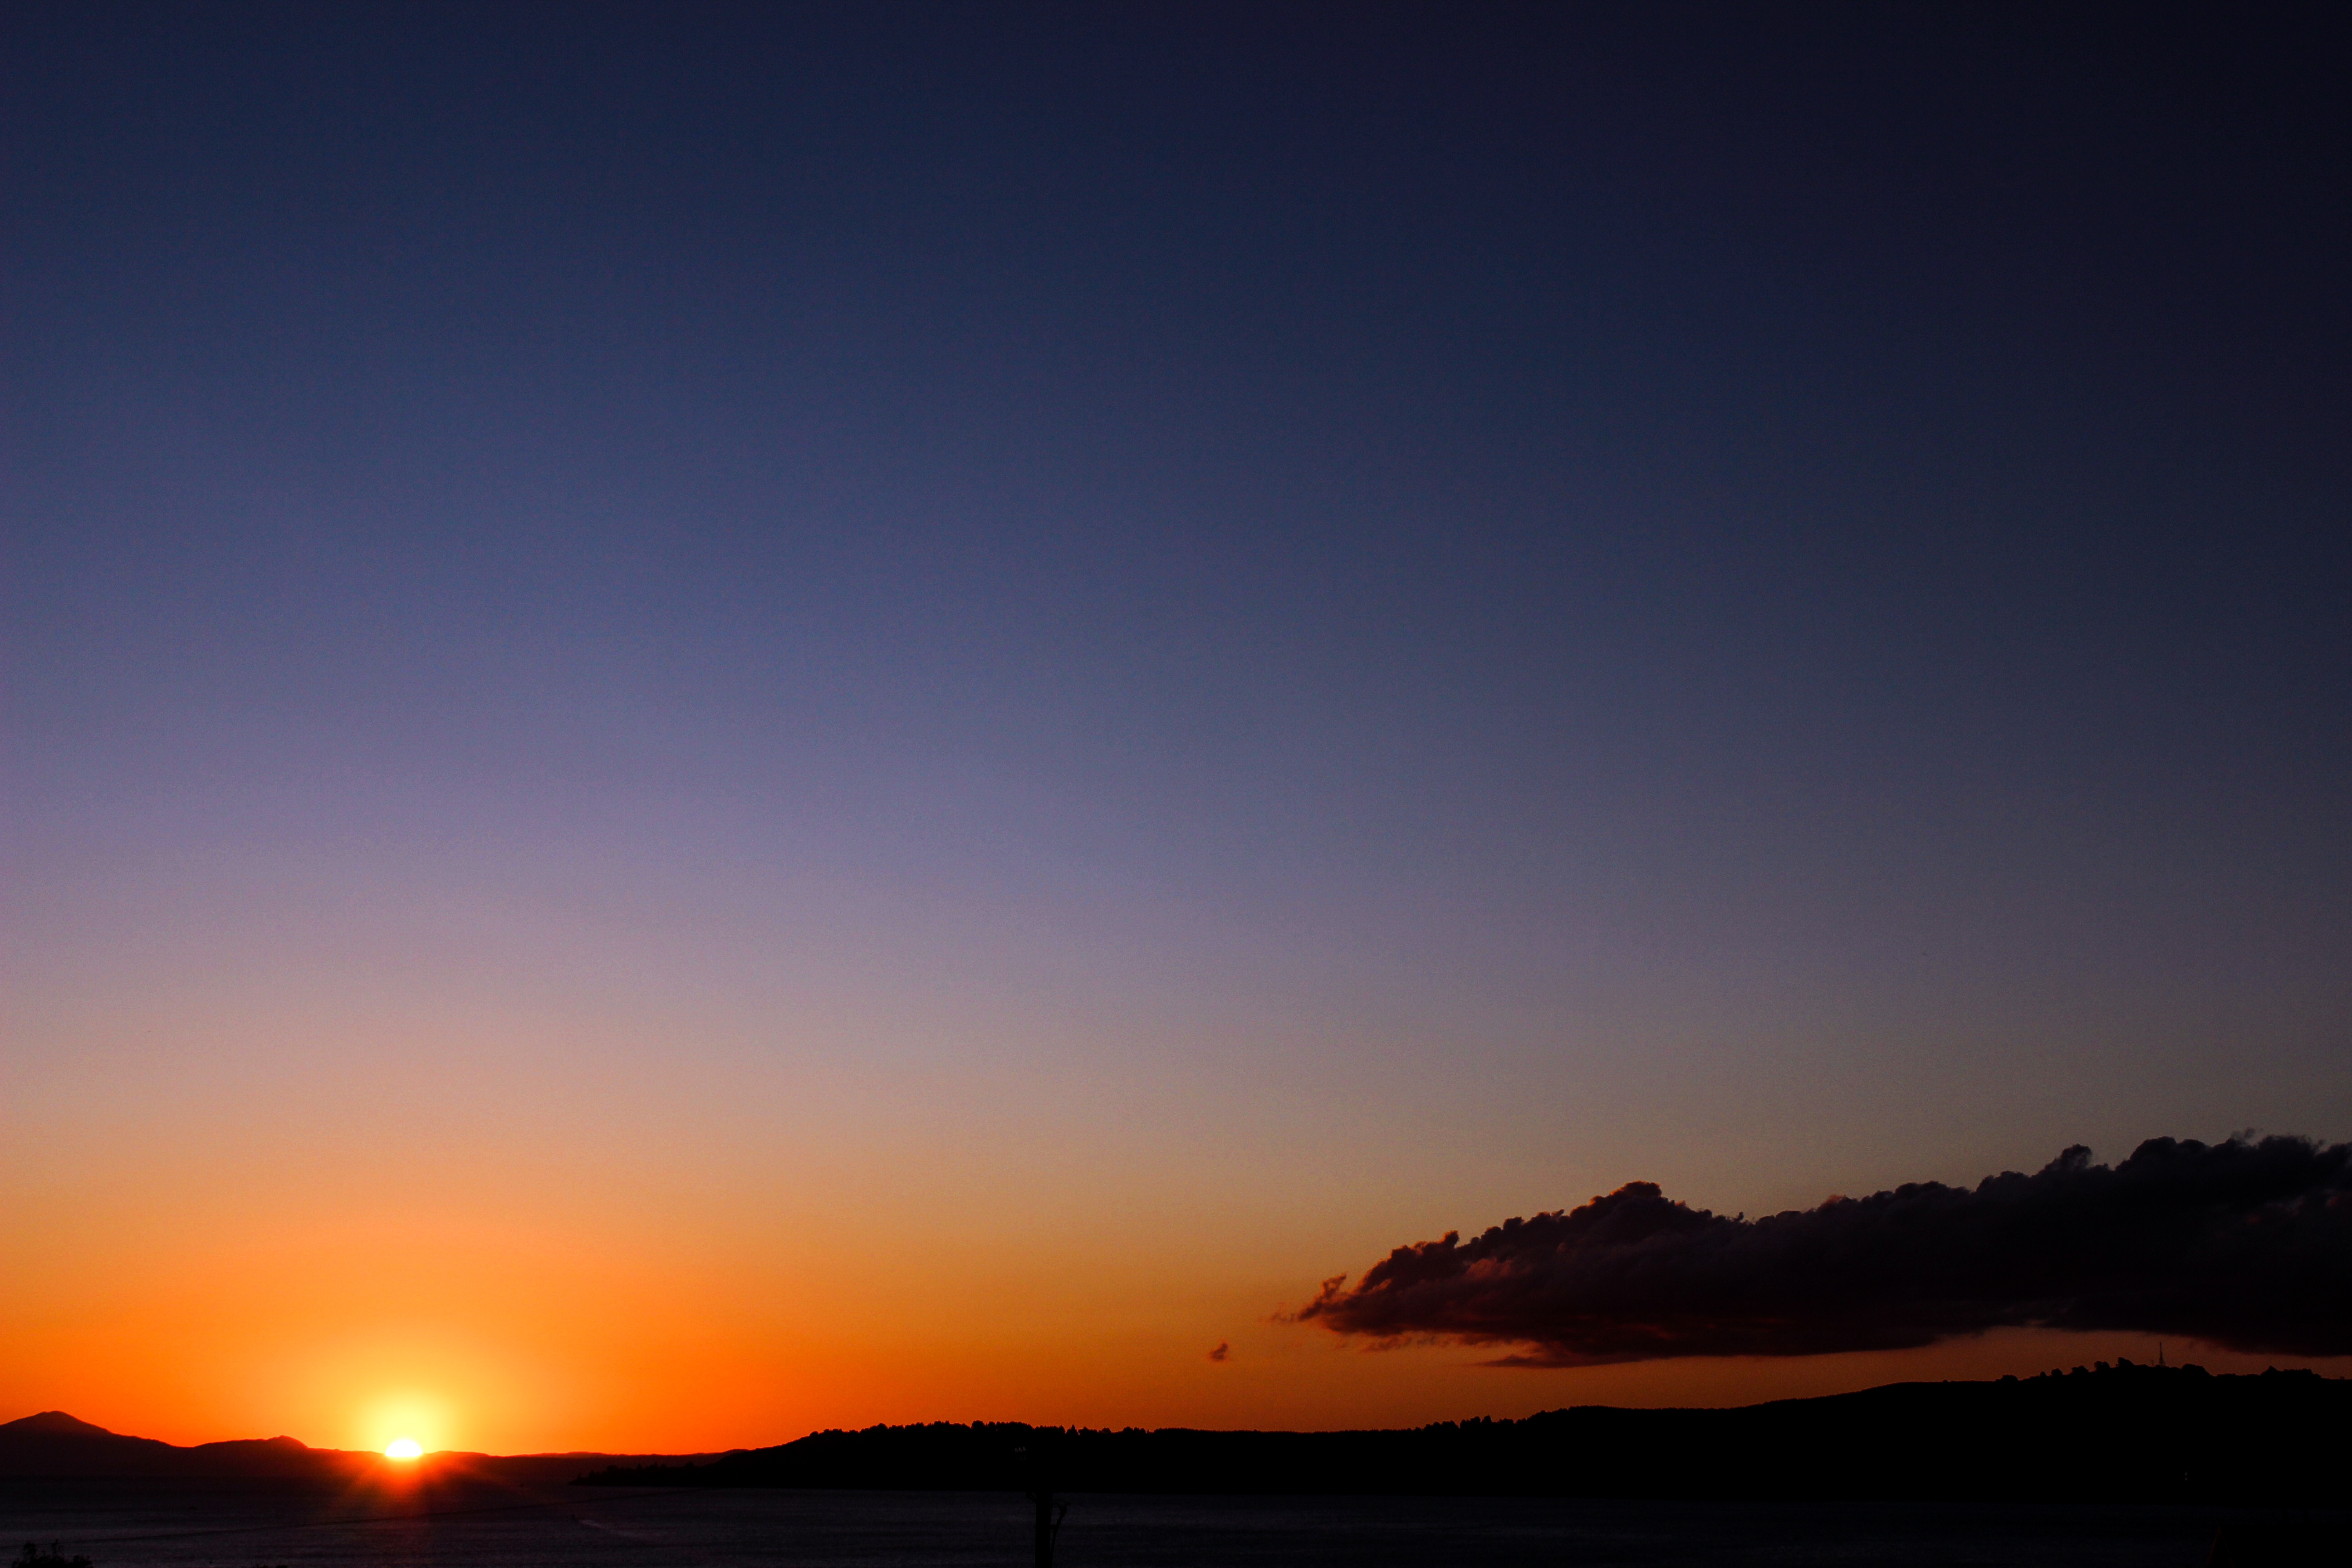
sea, horizon, mountain, cloud, sky, sunrise, sunset, morning, dawn, atmosphere, dusk, evening, afterglow, red sky at morning